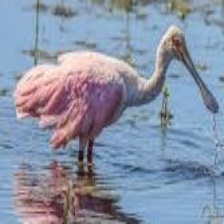
Species: ROSEATE SPOONBILL
Scientific name: PLATALEA AJAJA
ImageNet parent category: spoonbill